The Aryabhata Clan

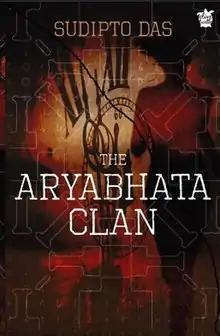
First edition

The Aryabhata Clan is the second novel by the Indian author Sudipto Das, published by Niyogi Books in December 2017. It was officially launched at the New Delhi World Book Fair, on 10 January 2018. Set against the backdrop of the Islamic State spreading its tentacles in India, it is a historical thriller and mystery novel where a 1,500-year-old verse composed by the Indian mathematician Aryabhata plays a crucial role in the deciphering of innumerable cryptic symbols, ancient signs, mysterious carpet motifs and a sinister plan to destabilize India.